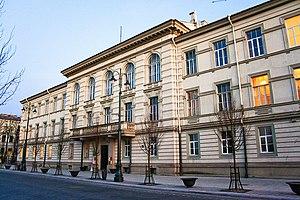
L'Académie de musique et de théâtre de Lituanie est un établissement public d'enseignement supérieur de musique, d'art dramatique et de la cinématographie inauguré en 1933.